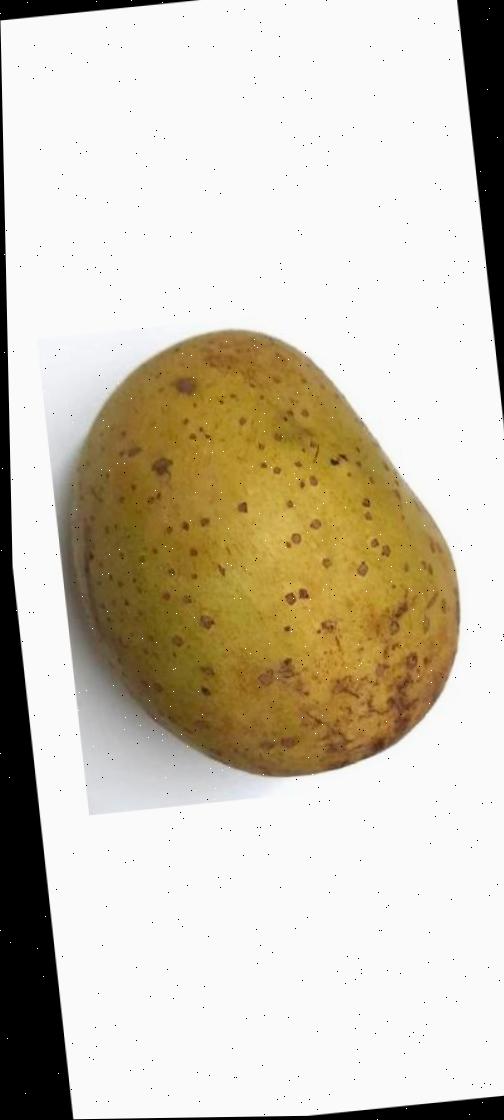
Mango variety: Gourmoti